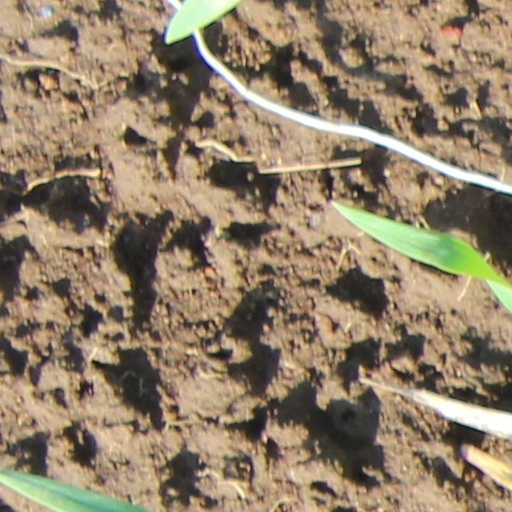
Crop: wheat